Audi R8

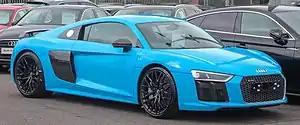
Audi R8 V10 Plus (Type 4S)

The Audi R8 is a mid-engine, 2-seater sports car, which uses Audi's trademark quattro permanent all-wheel drive system. It was introduced by the German car manufacturer Audi AG in 2006. Production ended in the first quarter of 2024.